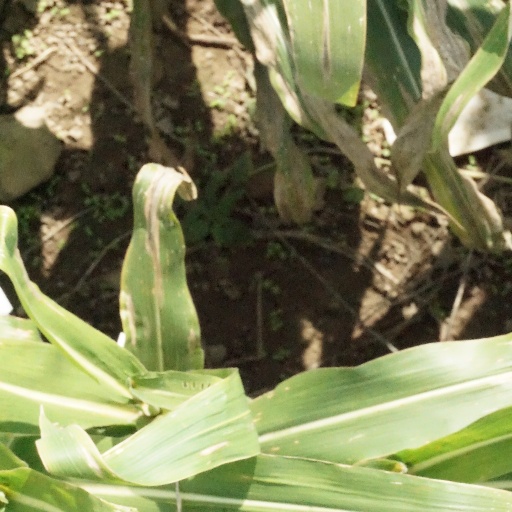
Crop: maize; corn